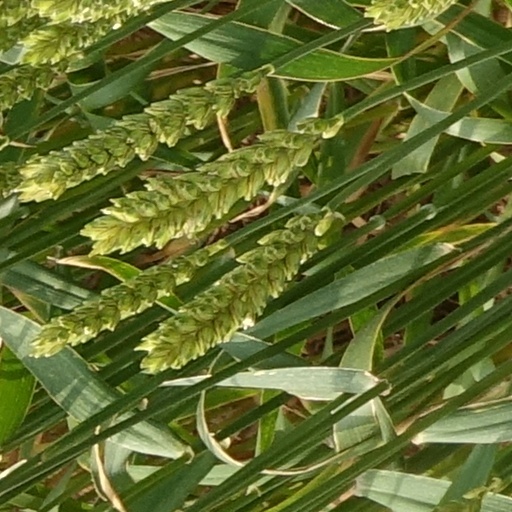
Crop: wheat